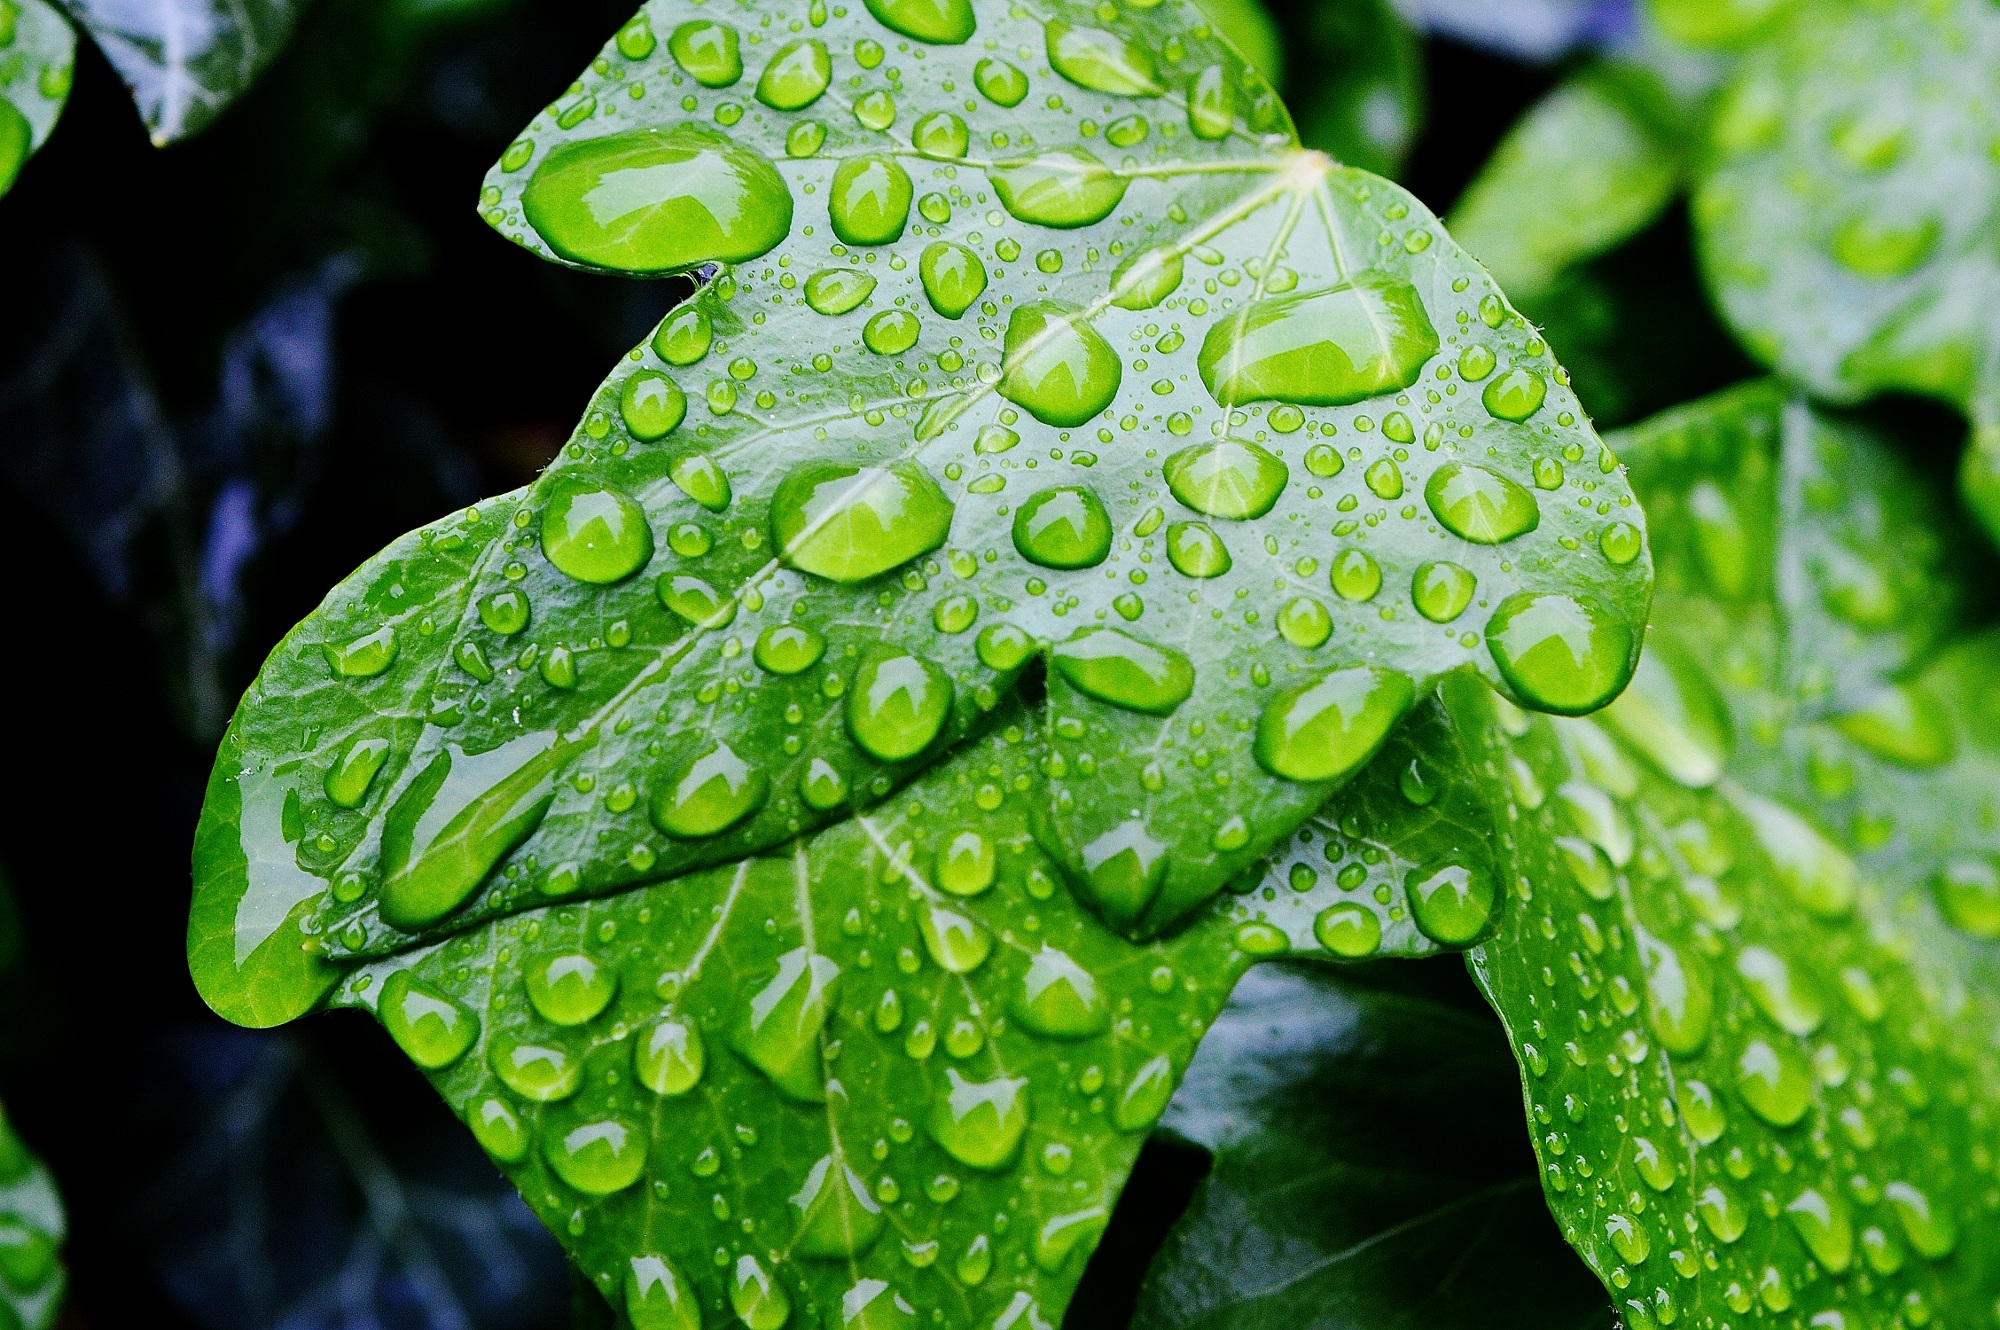
water, nature, drop, dew, plant, photography, rain, leaf, flower, green, produce, ivy, botany, climber, flora, drip, close up, drop of water, moisture, macro photography, flowering plant, ivy leaf, annual plant, plant stem, land plant